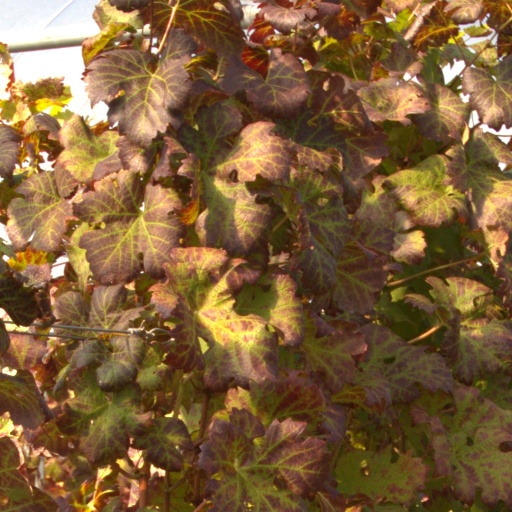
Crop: grape